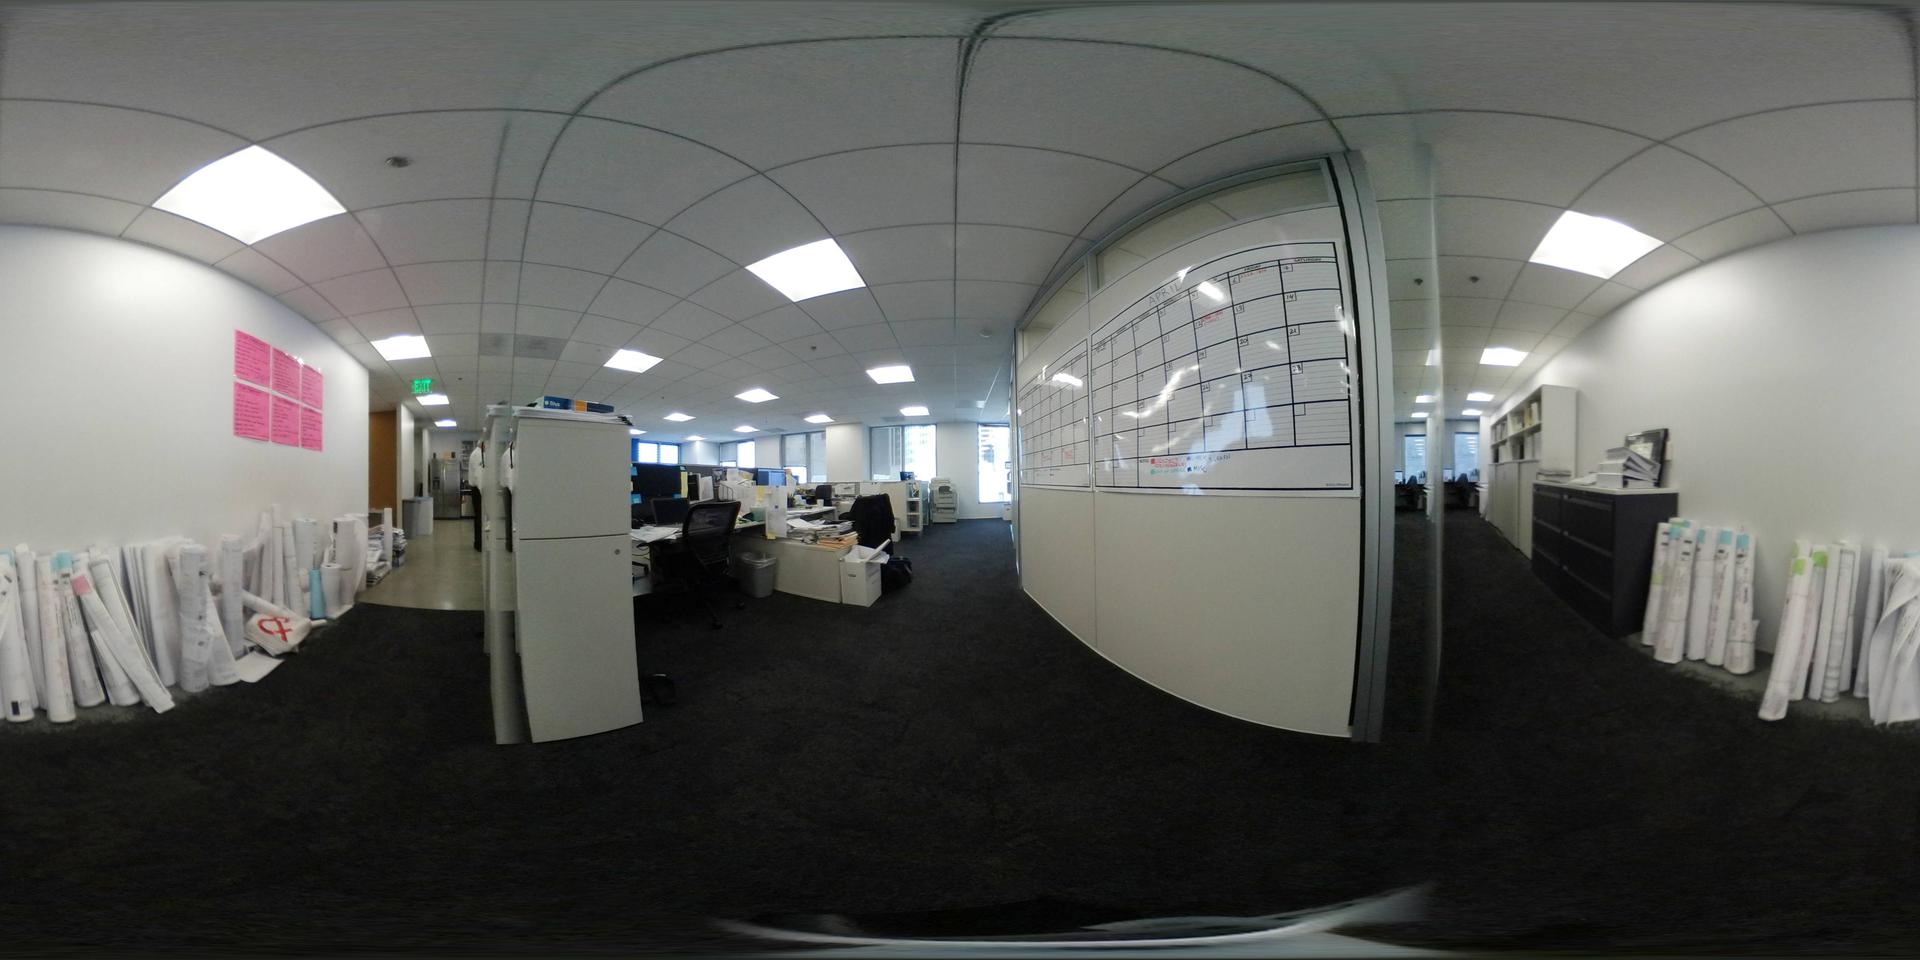
Referred object: the pink posters on the wall

Referred object: the filing cabinet opposite the whiteboard